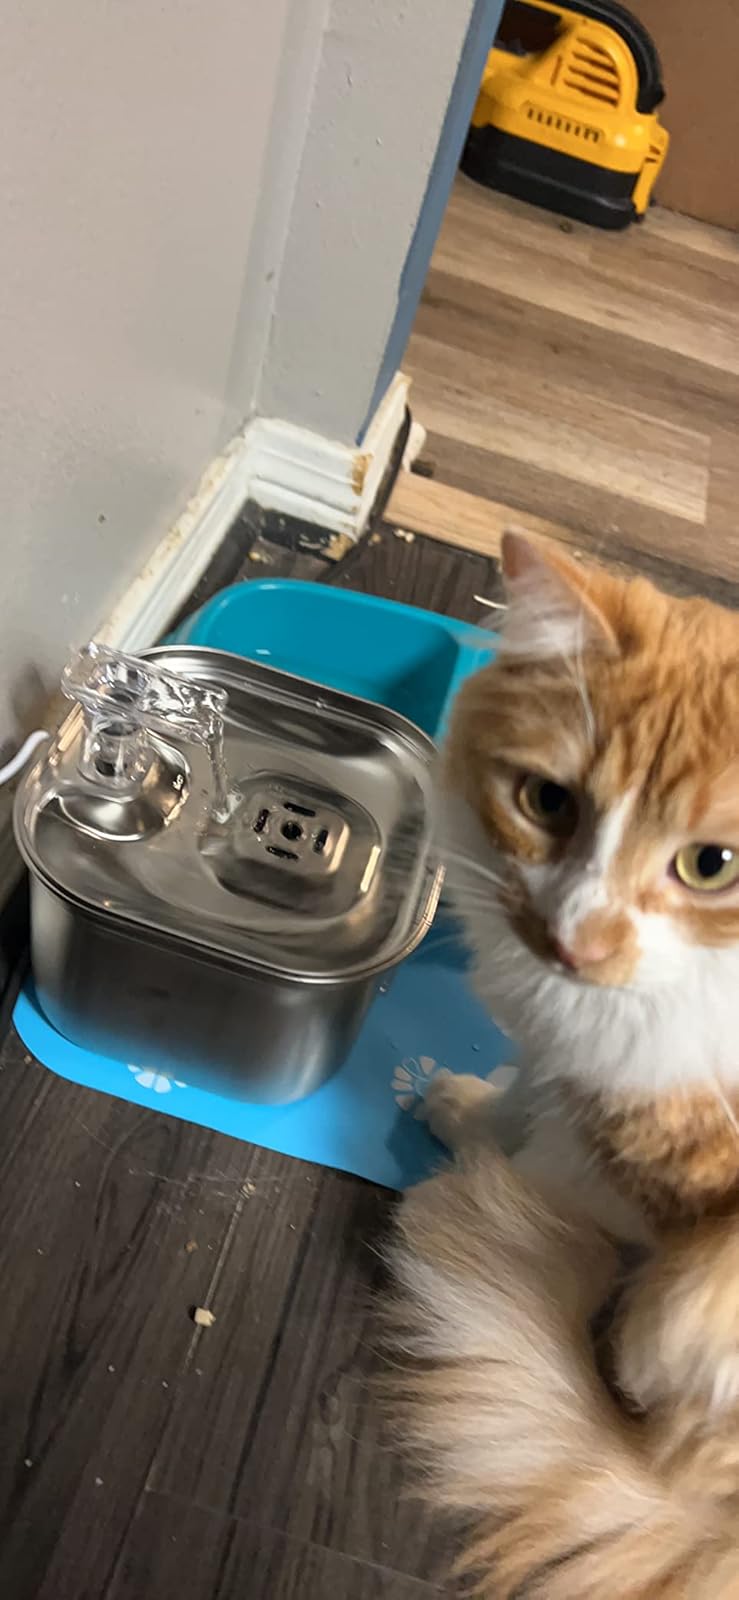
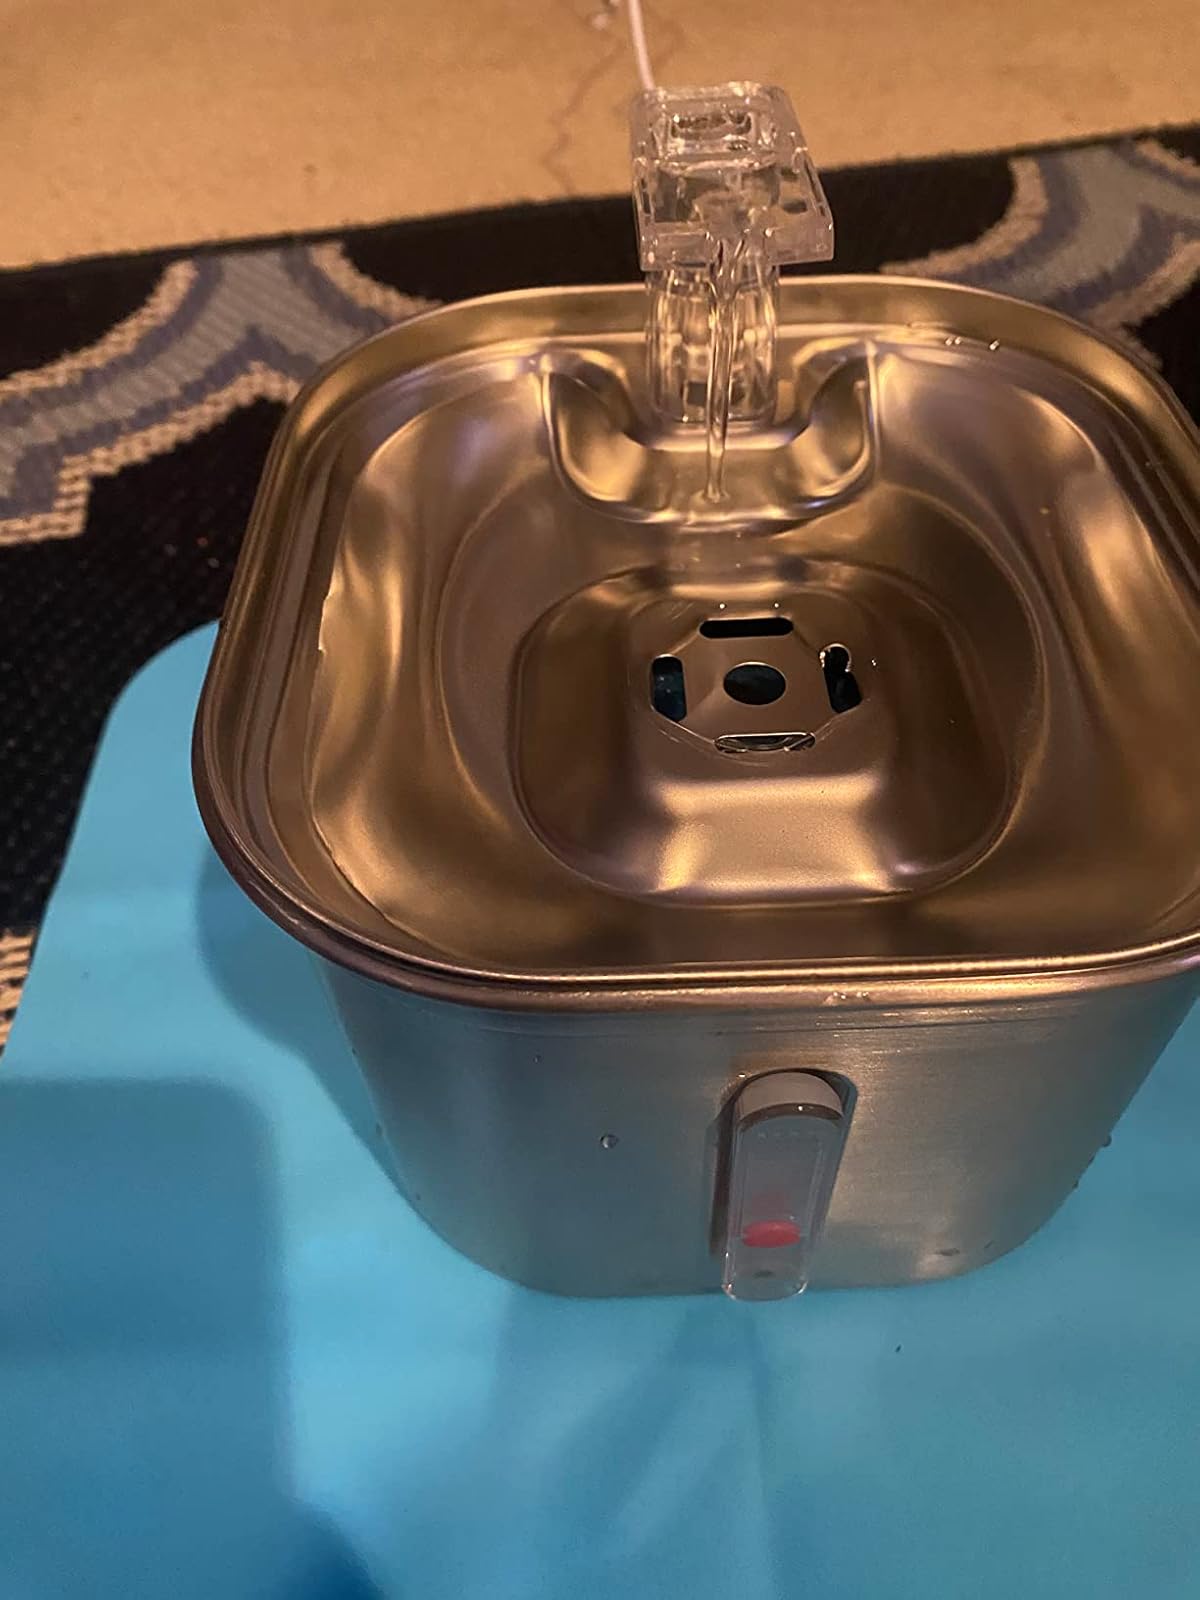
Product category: items_bowl
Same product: yes